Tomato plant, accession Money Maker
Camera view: horizontal (90 deg, fisheye); turntable rotation: 210 degrees
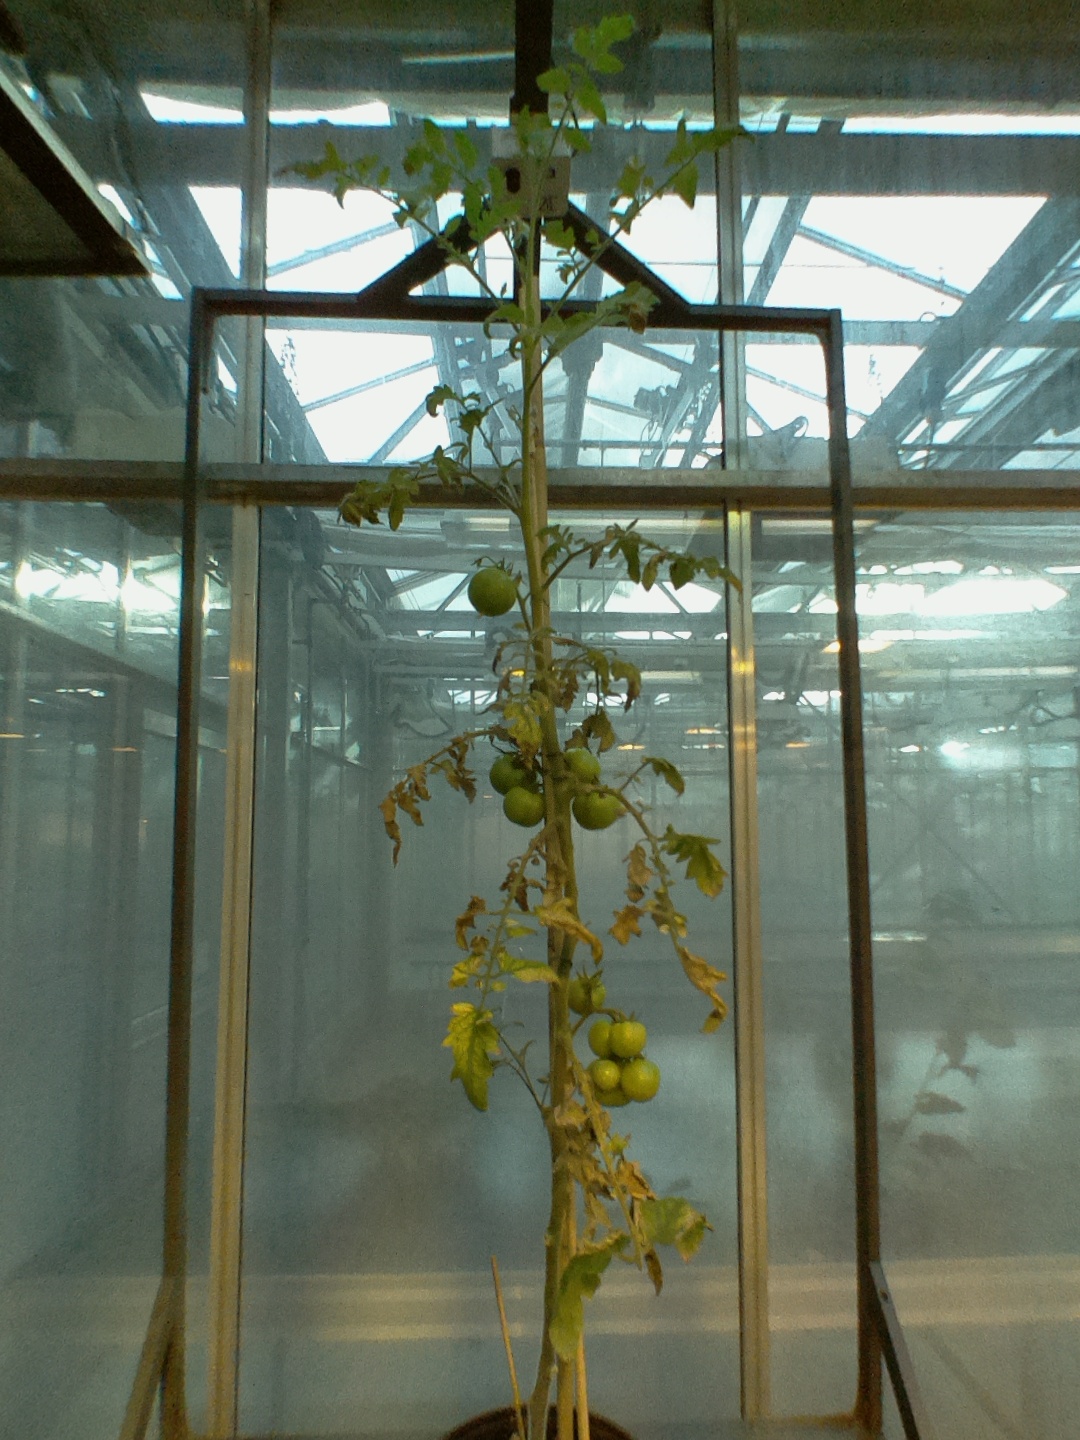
BBCH growth stage 77: 70%-80% of final fruit size